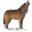
Label: wolf